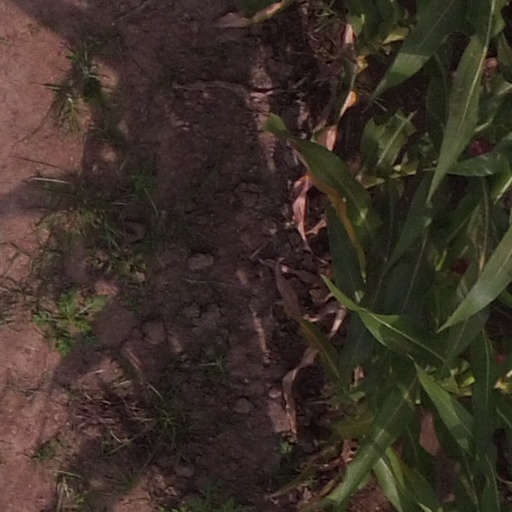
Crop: maize; corn